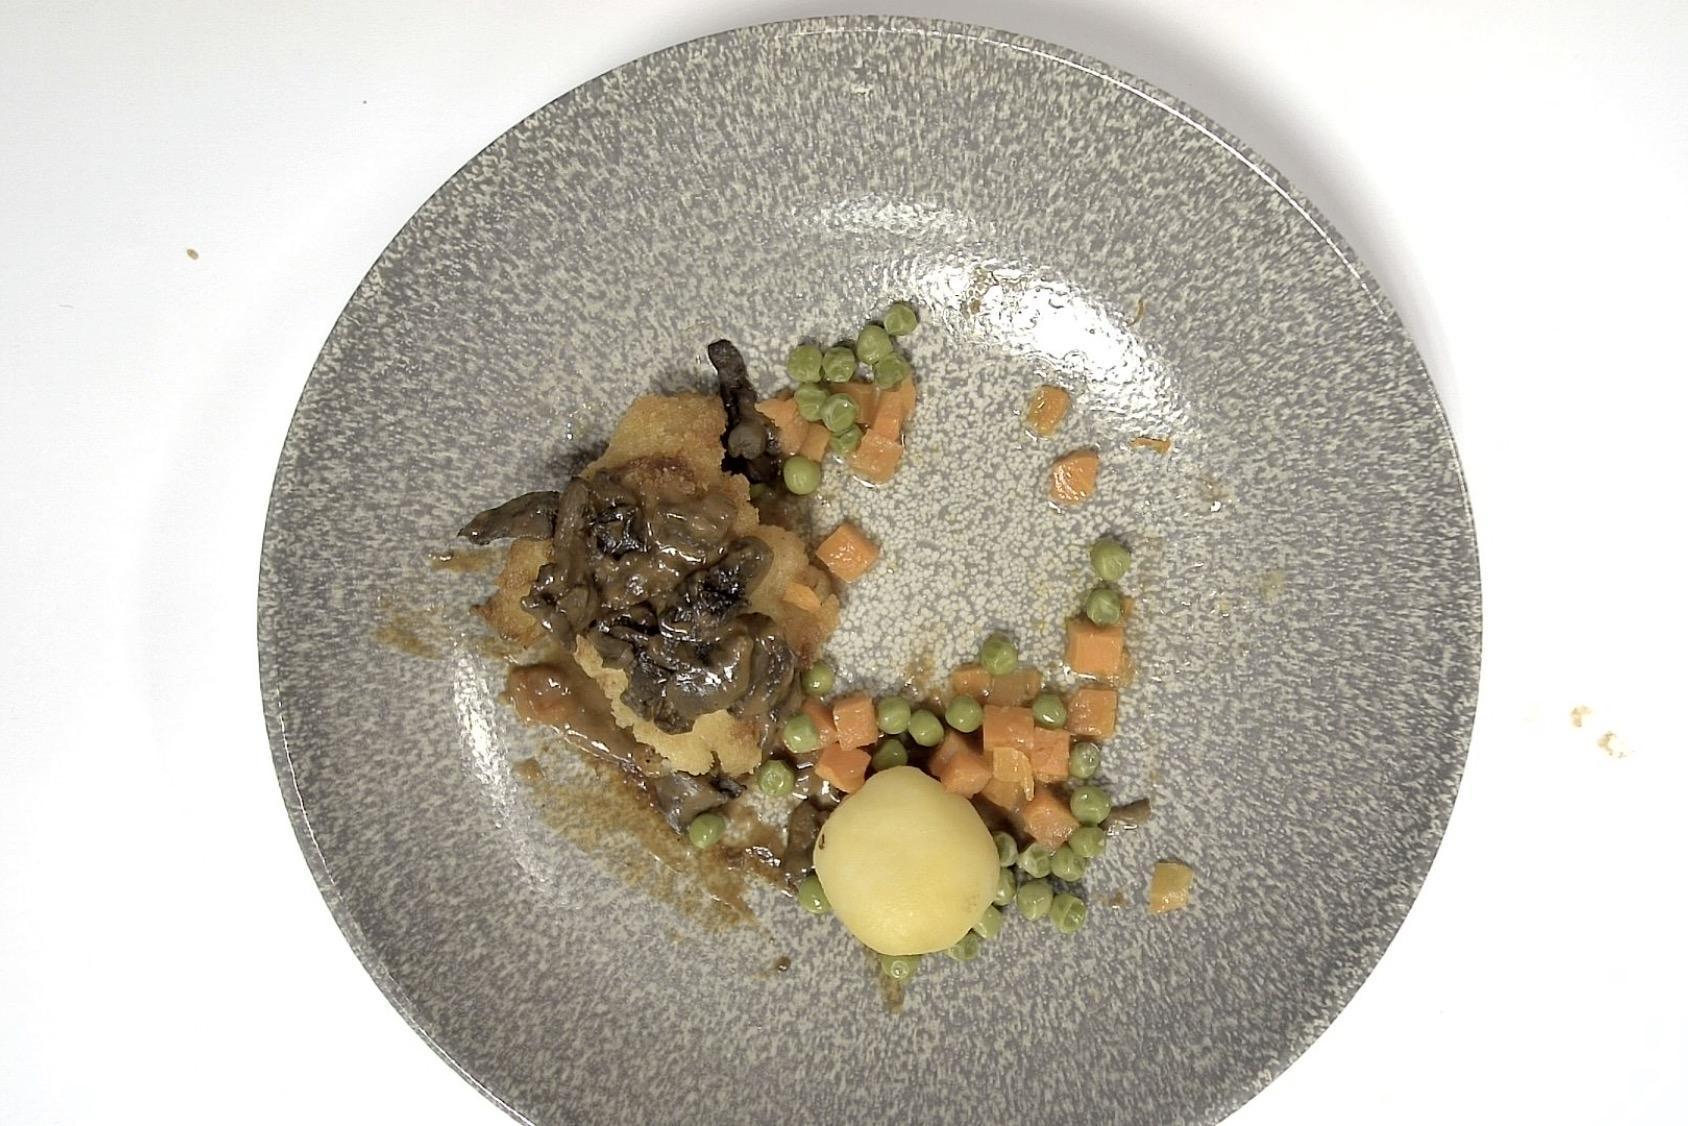
Dish: Schweineschnitzel nach Jägerart mit Pilz-Rahmsauce, Kartoffeln & Erbsen, Möhren
Portion size: Normale Portion
Ingredients: potatoes, peas, carrot, schnitzel-or-cutlet, mushrooms, cream, brown-sauce
Weight as served: 365 g
Energy as served: 307,590 kcal (1.279,400 kJ)
Fat: 9,260 g (saturated: 3,510 g)
Carbohydrates: 33,125 g (sugar: 8,755 g)
Protein: 20,525 g
Salt: 3,830 g
Weight after return: 237 g
Energy after return: 199,723 kcal